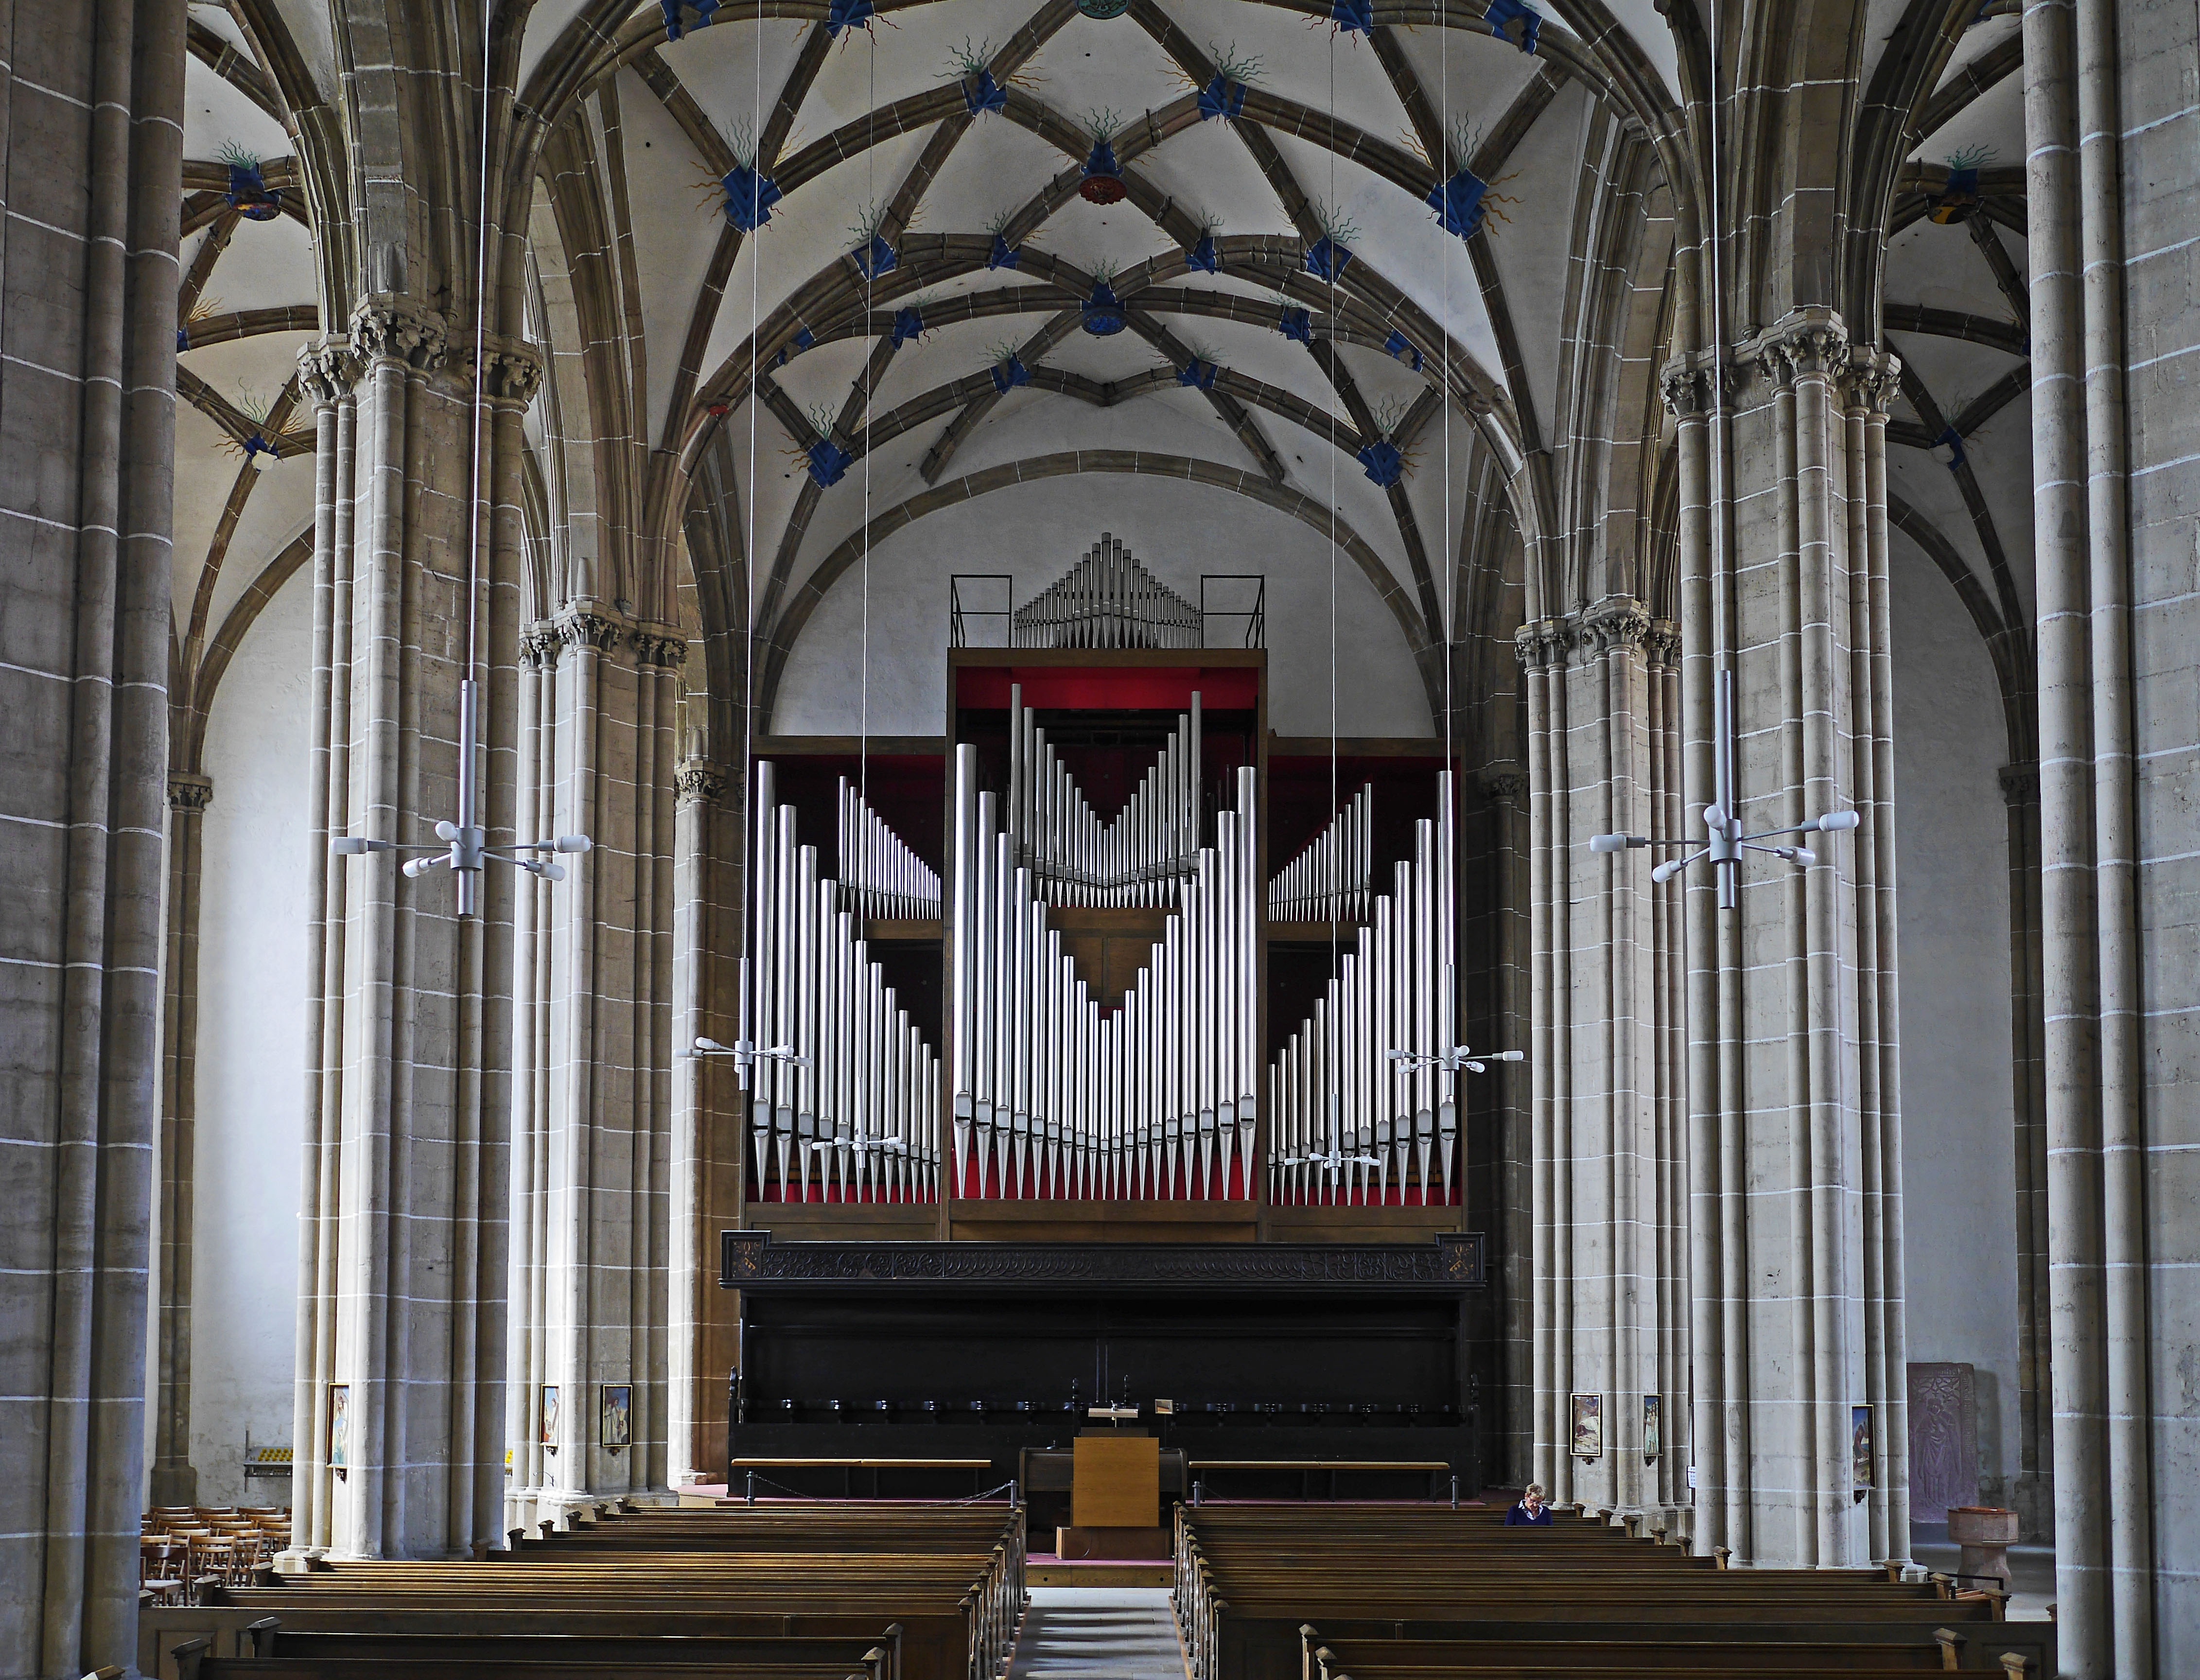
architecture, technology, building, pillar, instrument, facade, church, cathedral, chapel, gothic, place of worship, musical instrument, symmetry, synagogue, nave, vault, organ, thuringia germany, s dharz, nordhausen, cathedral of the holy cross, domorgel, church room, space filling, church pews, rows of benches, interior view, pipe organ, organ pipe